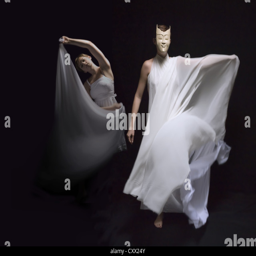
female dancers in flowing white gowns perform under dramatic lighting amid a black backdrop